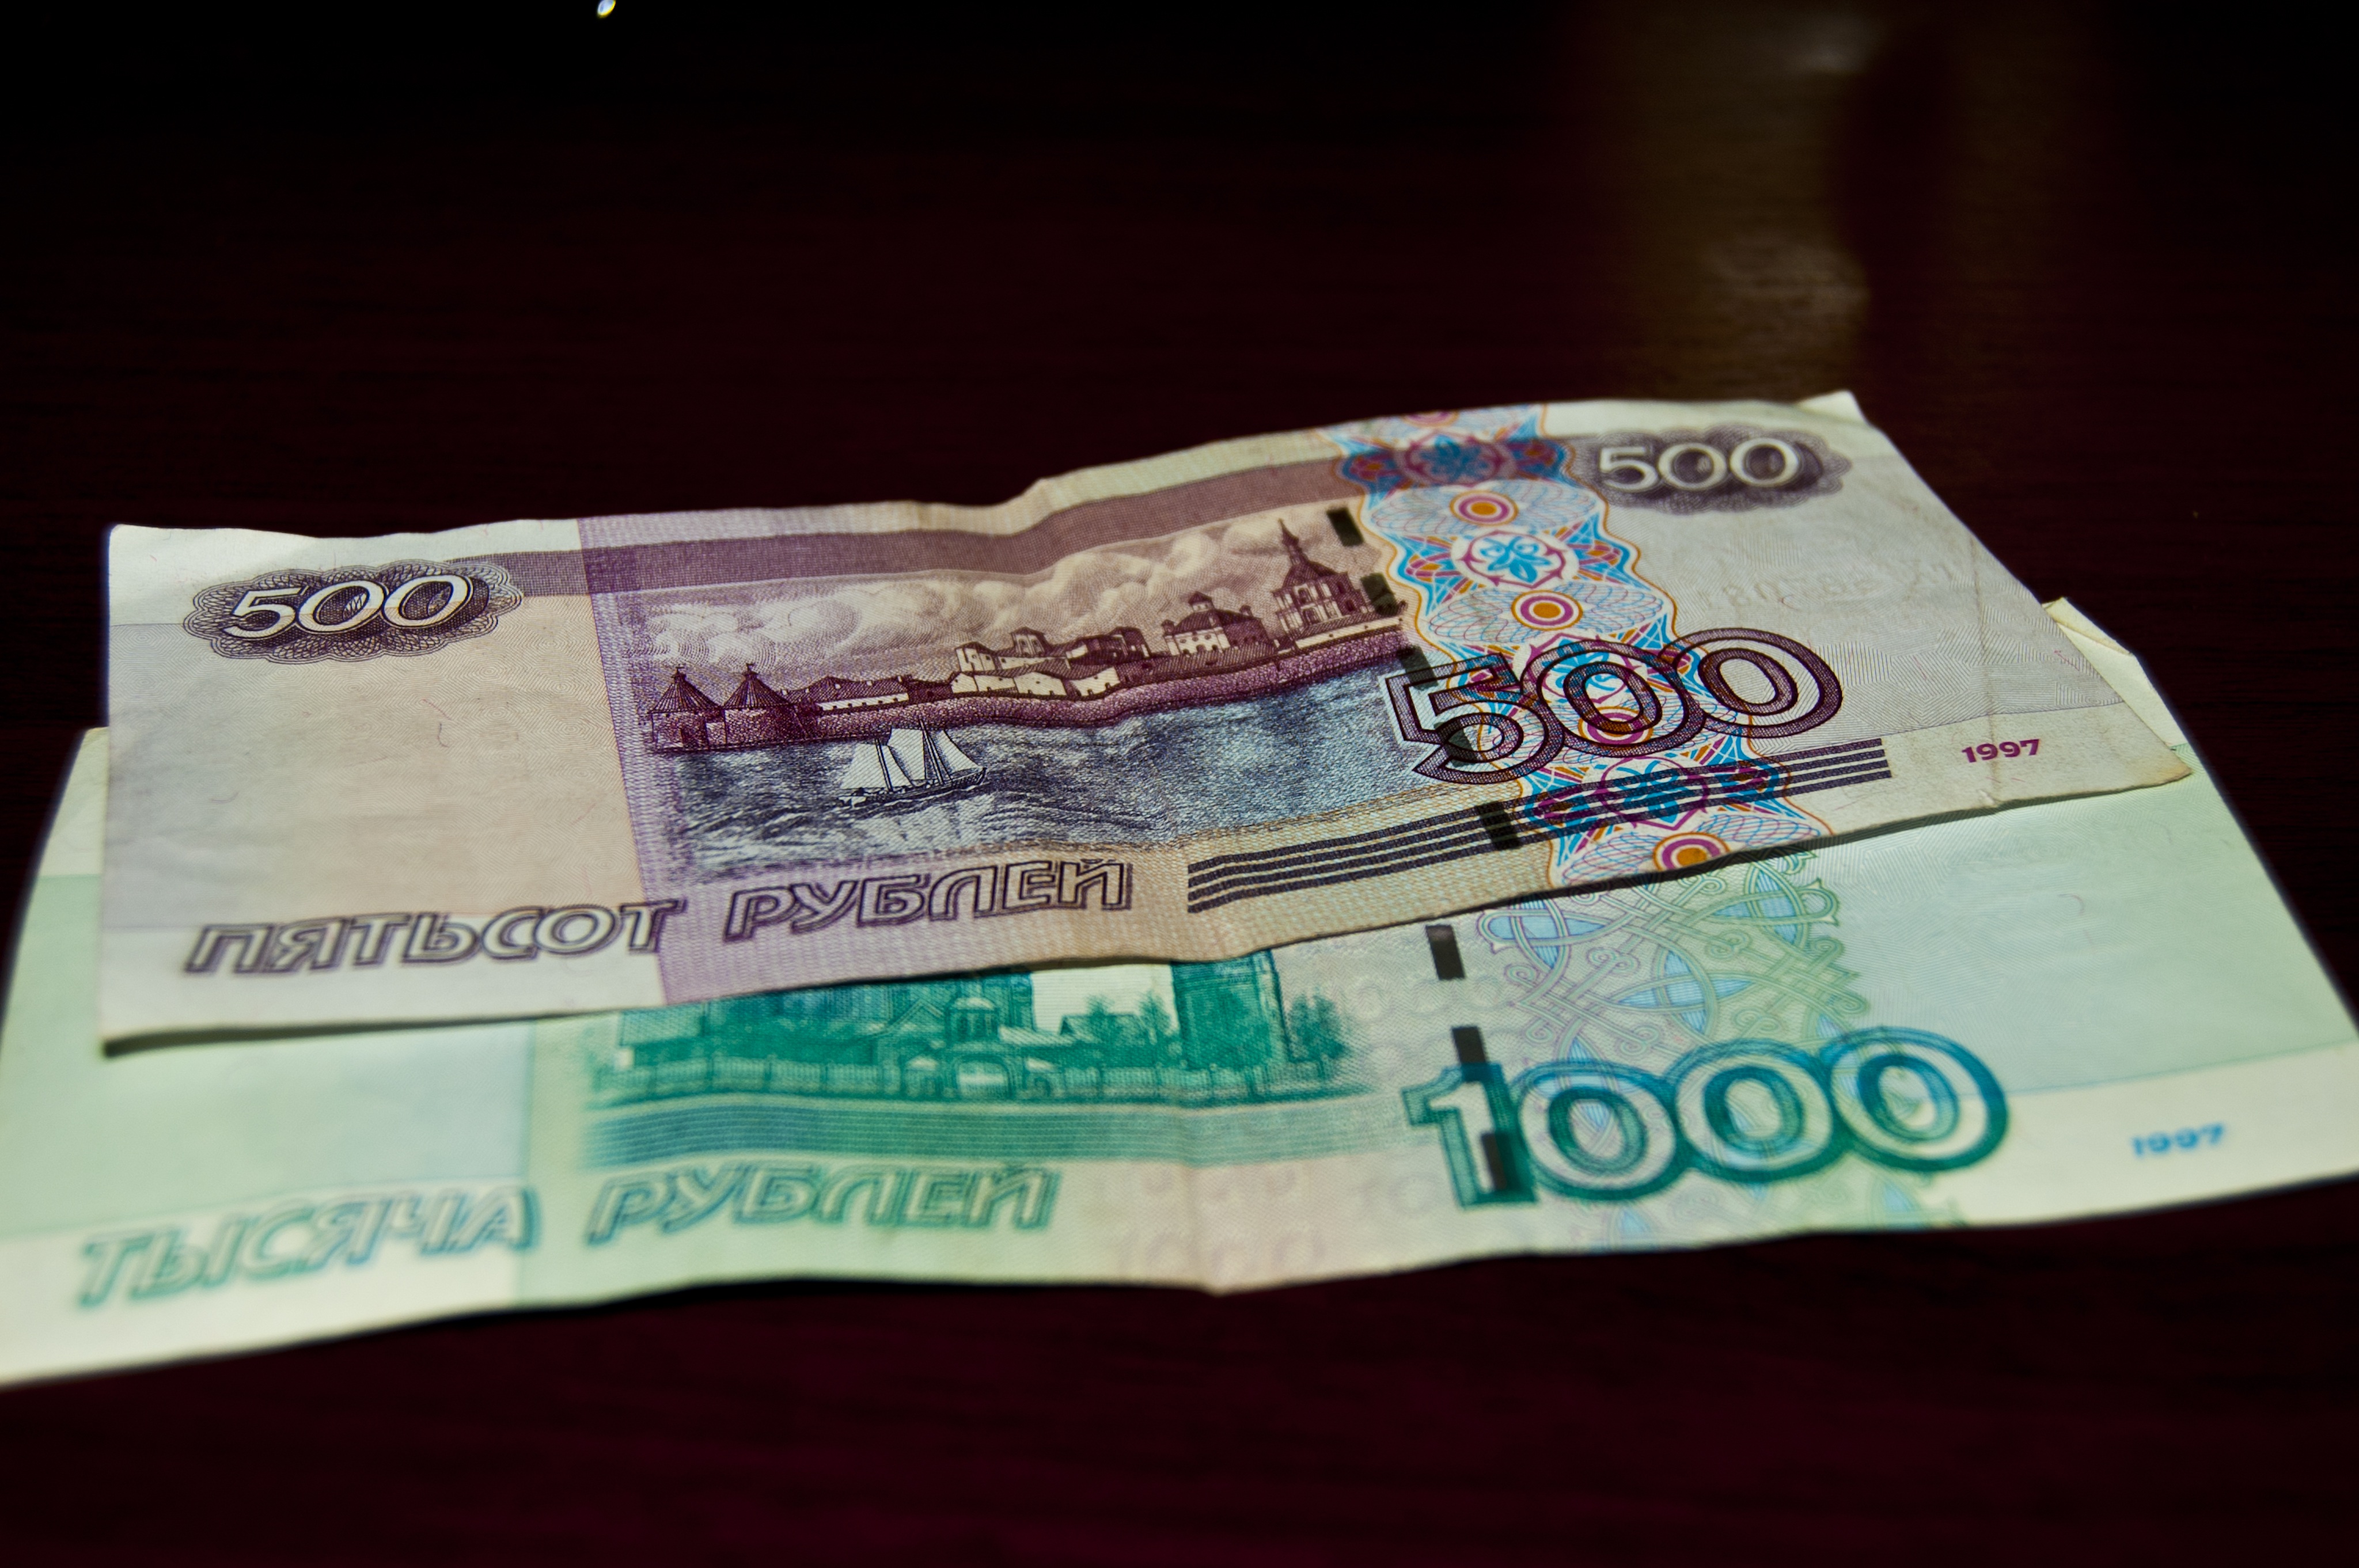
money, paper, material, brand, cash, currency, russia, document, coins, ruble, banknote, 500 rubles